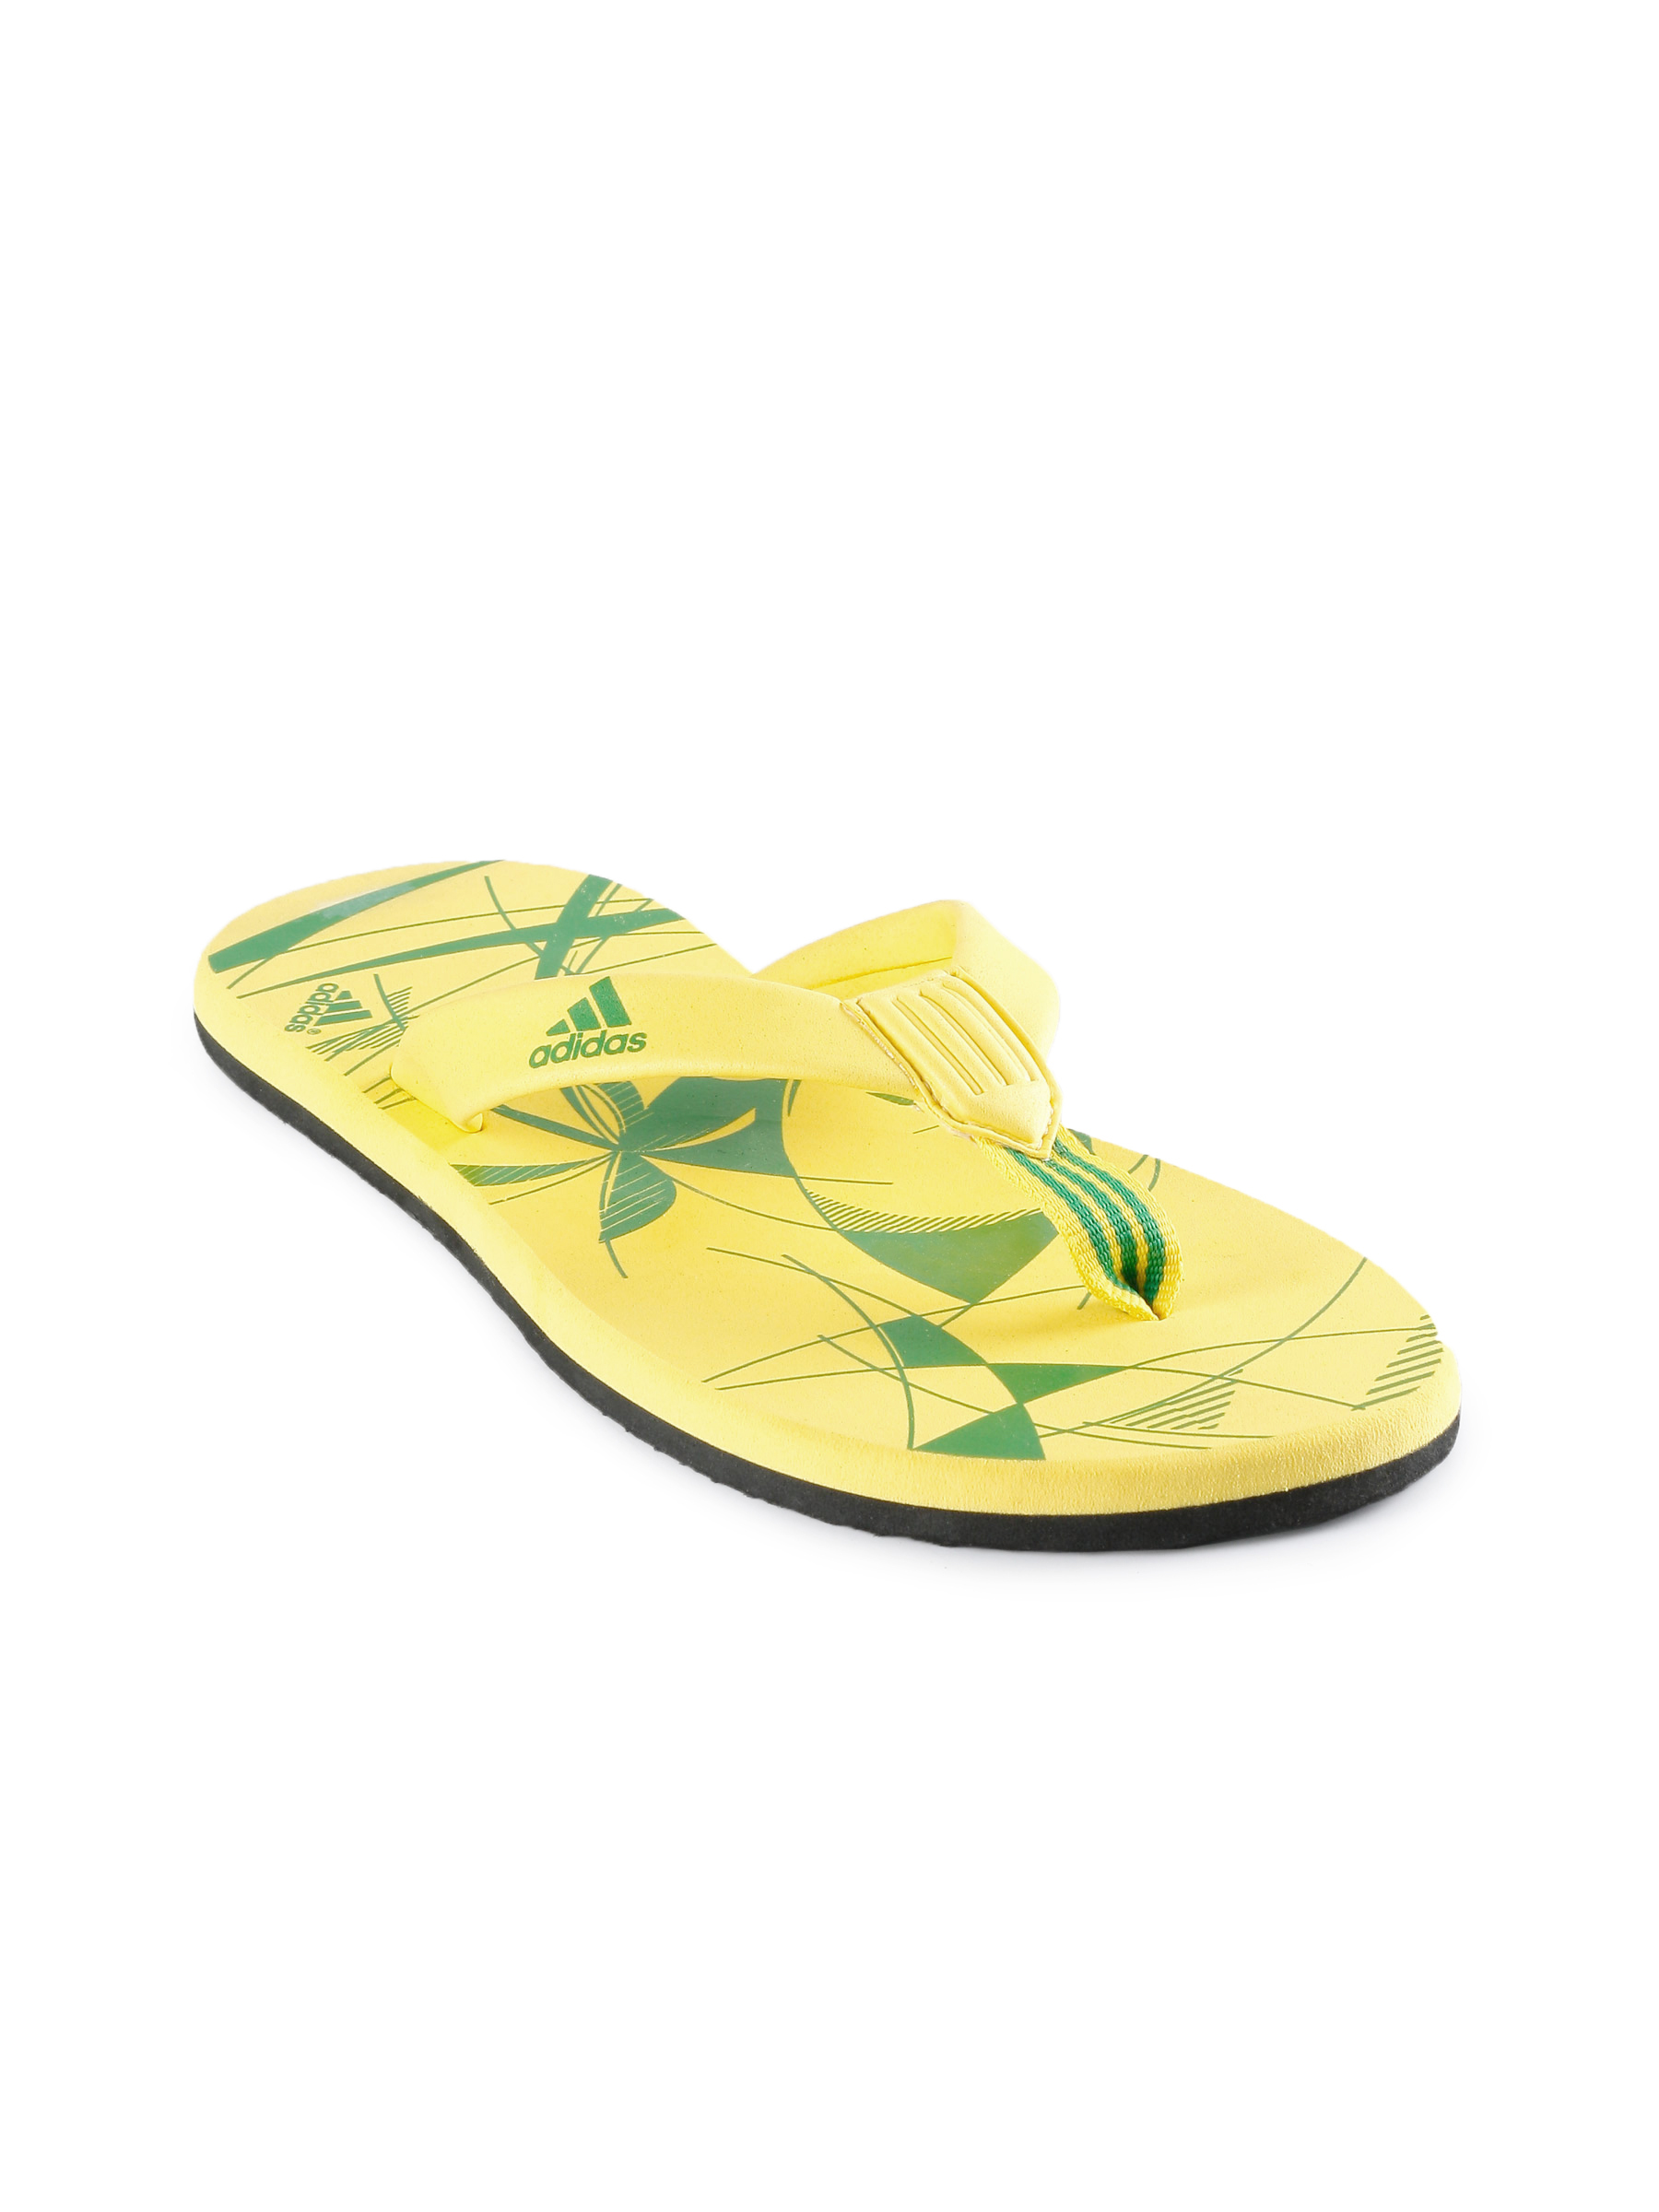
ADIDAS Men Adi Wind Yellow Flip Flops
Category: Footwear / Flip Flops / Flip Flops
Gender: Men
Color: Yellow
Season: Fall 2011
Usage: Casual